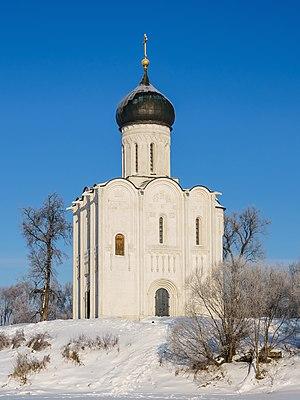
L'église de l'Intercession-de-la-Vierge sur la Nerl est un édifice religieux en pierre de taille blanche situé dans l'oblast de Vladimir en Russie, à un kilomètre et demi de Bogolioubovo et à 13 km de Vladimir. C'est un modèle remarquable de l'école architecturale de Vladimir-Souzdal et de l'architecture russe ancienne. Elle est réputée pour l'harmonie de ses dimensions. Son nom est celui de la fête religieuse orthodoxe du 14 octobre, celle de l'Intercession de la Mère de Dieu, instaurée en Russie au milieu du XIIᵉ siècle à l'initiative d'André Iᵉʳ Bogolioubski. C'est probablement la première église consacrée à l'Intercession de la Mère de Dieu en Russie. Elle est aussi un des principaux représentants de l'architecture russe pré-mongole sur la liste des édifices de l'époque pré-mongole de la Rus' et, à ce titre, a été inscrite sur la liste du patrimoine mondial de l'UNESCO en 1992, au sein des monuments de Vladimir et de Souzdal.
Bogolioubovo est un village de l'oblast de Vladimir, en Russie. Il est situé dans le raion de Souzdal, à 10 km au nord-est de Vladimir. Le château de Bogolioubovo forme un ensemble architectural avec l'église de la Nativité et le monastère dans l'Anneau d'or de Russie parmi les Monuments de Vladimir et de Souzdal. Il comptait 4 039 habitants en 2006.
Cet article concerne les événements concernant l'architecture qui se sont déroulés durant le XIIᵉ siècle :